Royal Quest (2019)

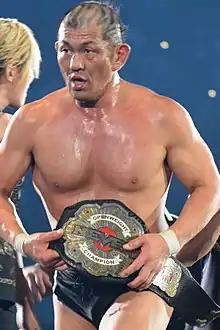
Minoru Suzuki, who challenged Kazuchika Okada for the IWGP Heavyweight Championship in the main event.

On 16 June, at Kizuna Road, the G1 Climax 29 tournament participants were announced and Minoru Suzuki was a notable absence. Suzuki ended up being a prominent part in the undercard matches of each G1 Climax 29 show, stating his anger towards the NJPW management in the press conferences. On 12 August, the tournament's last night, Suzuki pinned the IWGP Heavyweight Champion Kazuchika Okada in a tag team match (also involving Zack Sabre Jr. and Hiroshi Tanahashi) and challenged him to a championship match.